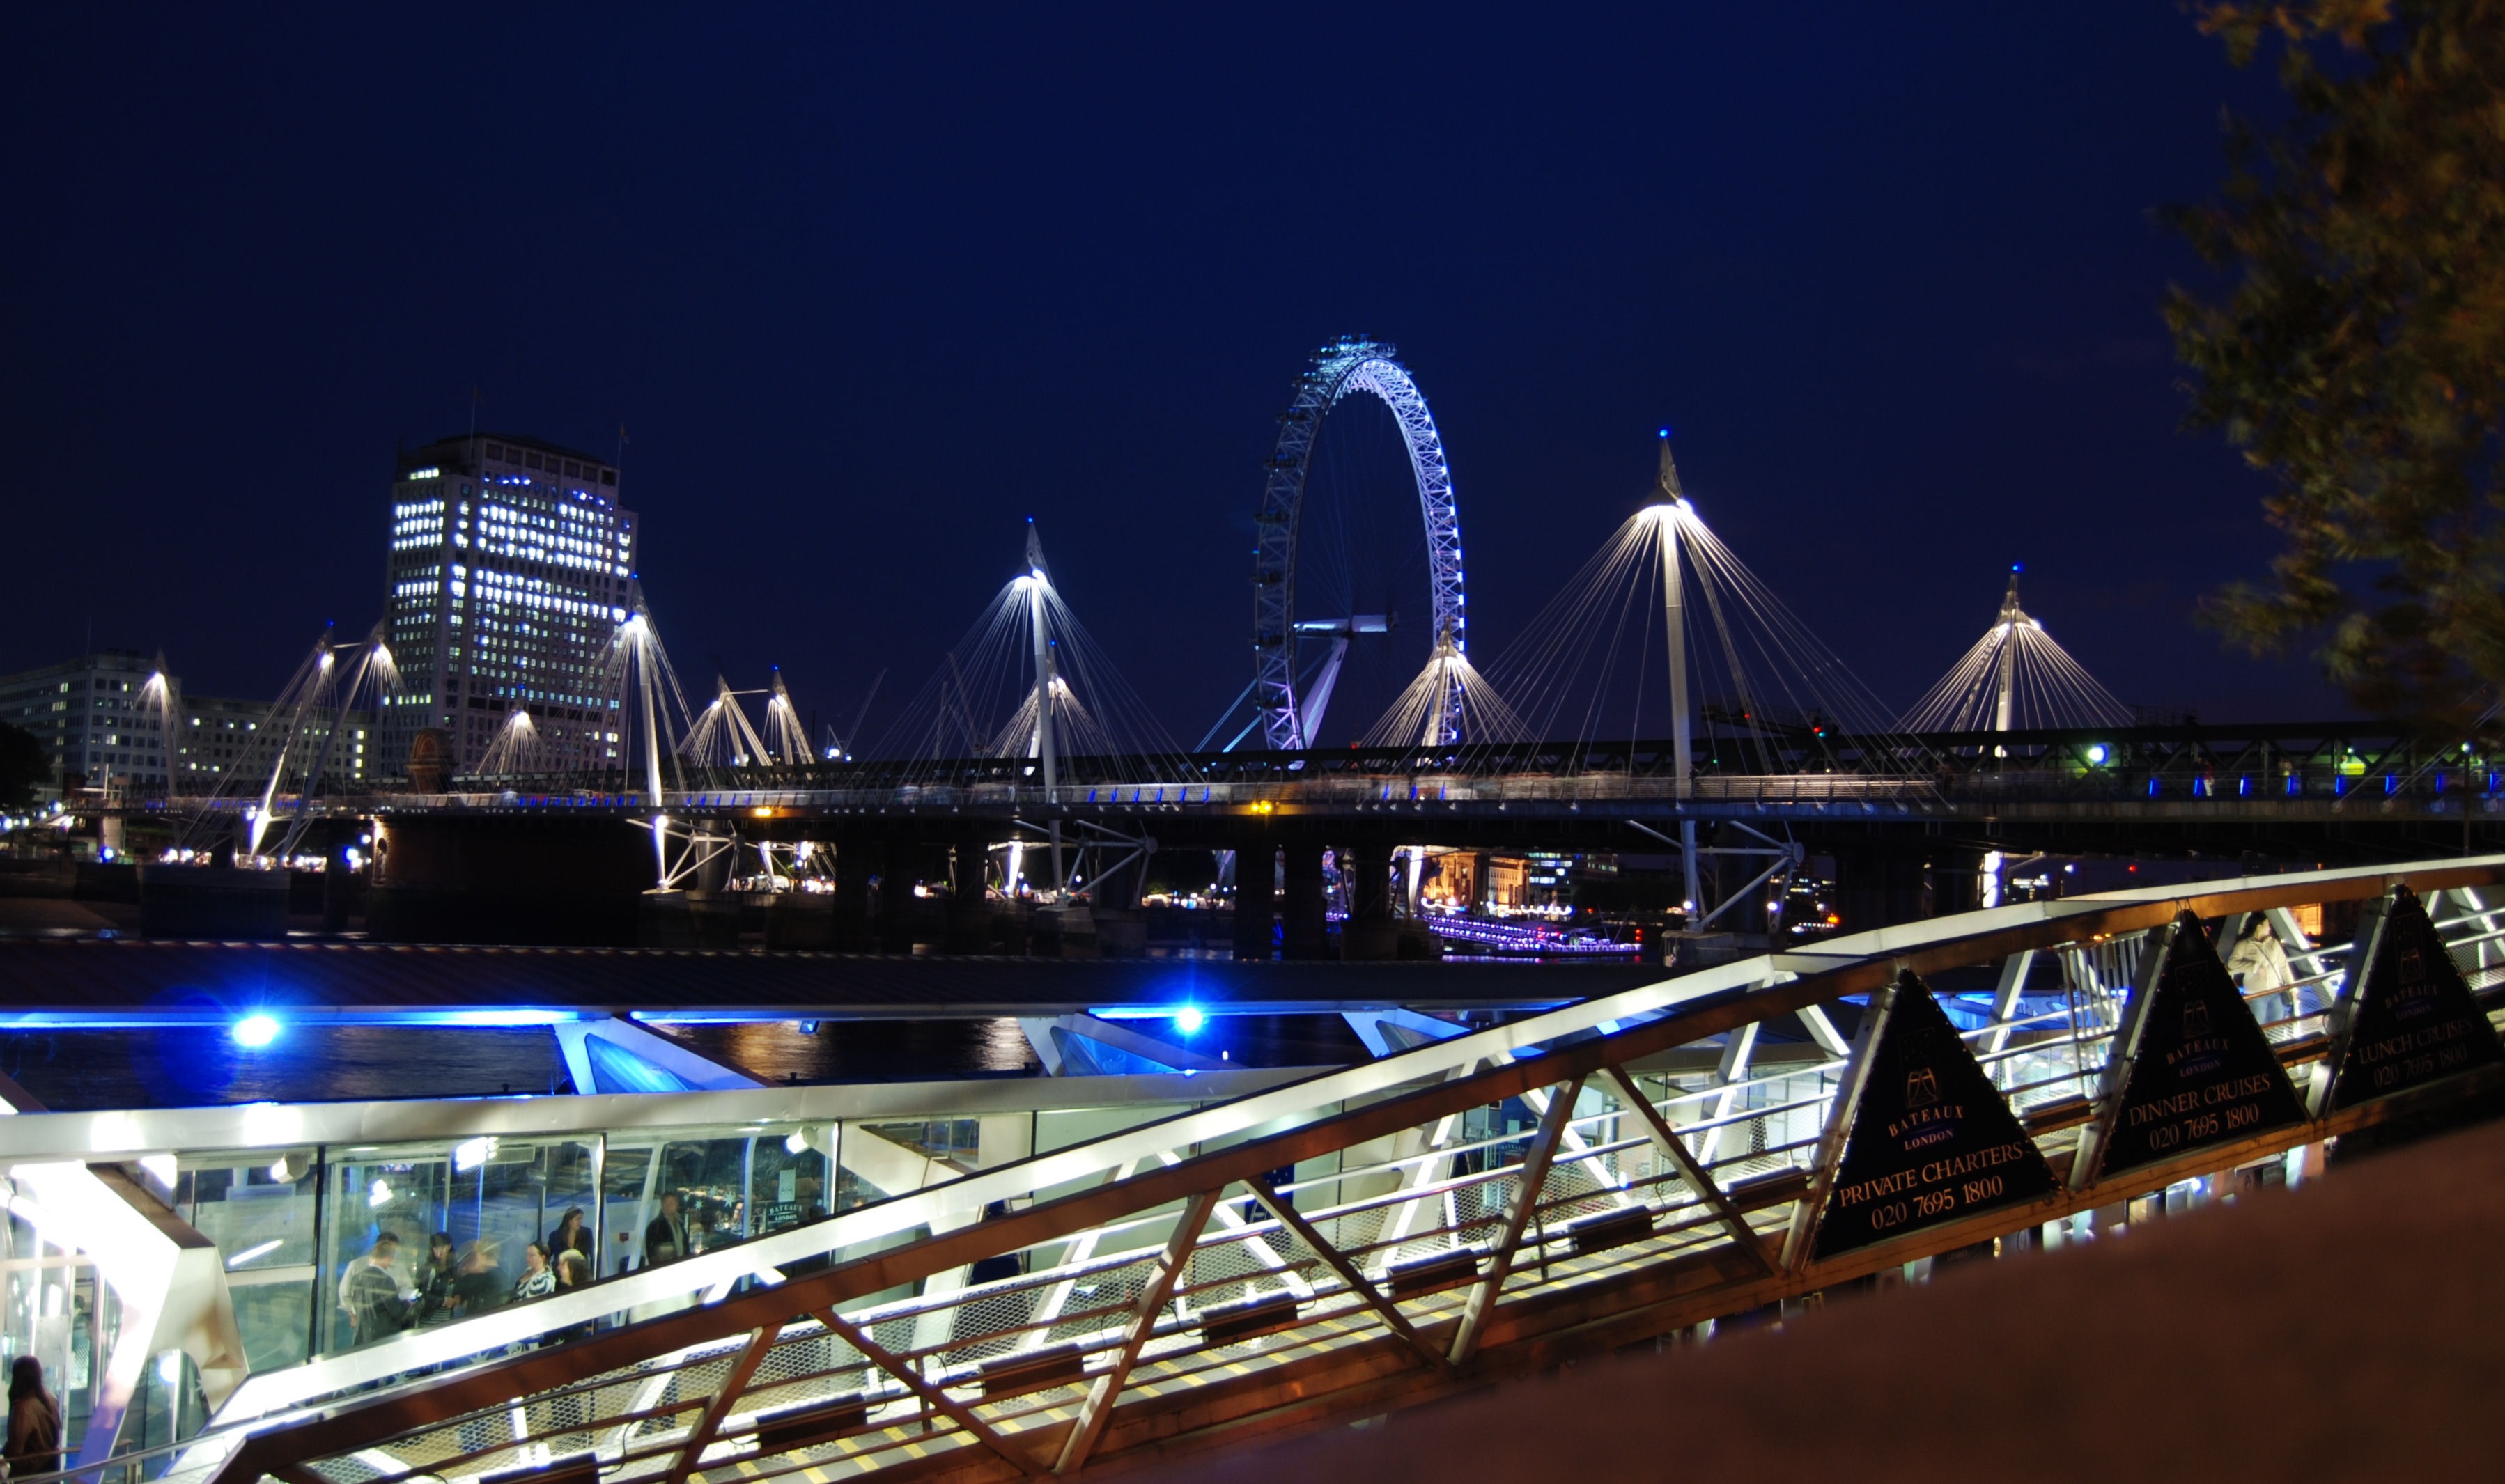
light, bridge, skyline, night, city, skyscraper, river, cityscape, downtown, dusk, evening, reflection, london eye, landmark, lights, metropolis, metropolitan area